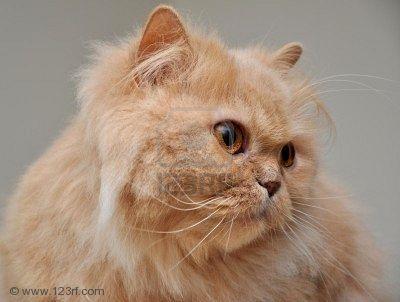
Persian